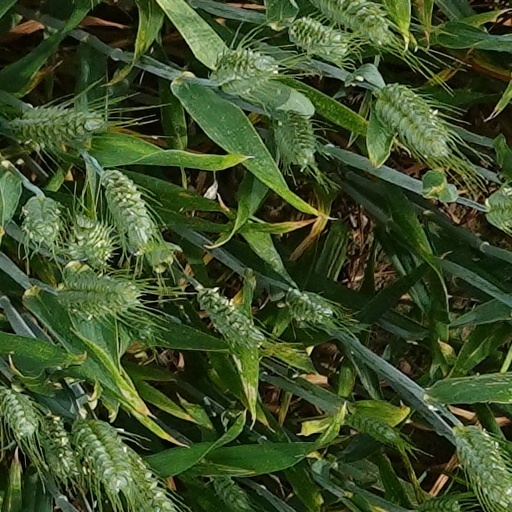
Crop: wheat